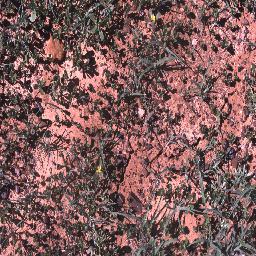
Label: negative